Supplemental air carrier

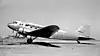
Lone Star Air Cargo Lines (as distinct from Lone Star Airlines or Lone Star Airways) was Dallas-based and lasted from early 1946 to early 1947—its bankruptcy auction featured seven DC-3s.

Supplemental air carriers, until 1955 known as irregular air carriers, and until 1946 as nonscheduled air carriers or nonskeds, were a type of United States airline from 1944 to 1978, regulated by the Civil Aeronautics Board (CAB), a now-defunct federal agency that then tightly controlled almost all US commercial air transport. From 1964 onward, these airlines were just charter carriers, but until 1964 they had limited but flexible ability to offer scheduled service, making them hybrids. In some ways they were the opposite of what the law then said an airline should be. Airlines then required CAB certification, but over 150 nonskeds exploited a loophole to simply start operating. The CAB determined where certificated carriers flew and what they charged. For the most part, irregular carriers flew where they wanted and charged what they wanted. CAB-certificated passenger carriers almost never died (the CAB preferentially awarded desirable routes to weak scheduled passenger carriers and if they got in serious trouble the CAB let them merge with a stronger carrier) but over 90% of supplementals did.